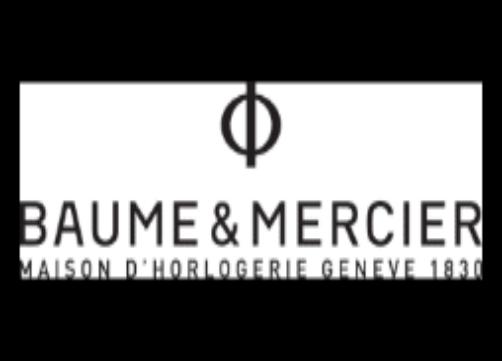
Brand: Baume et Mercier-1
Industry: Clothes